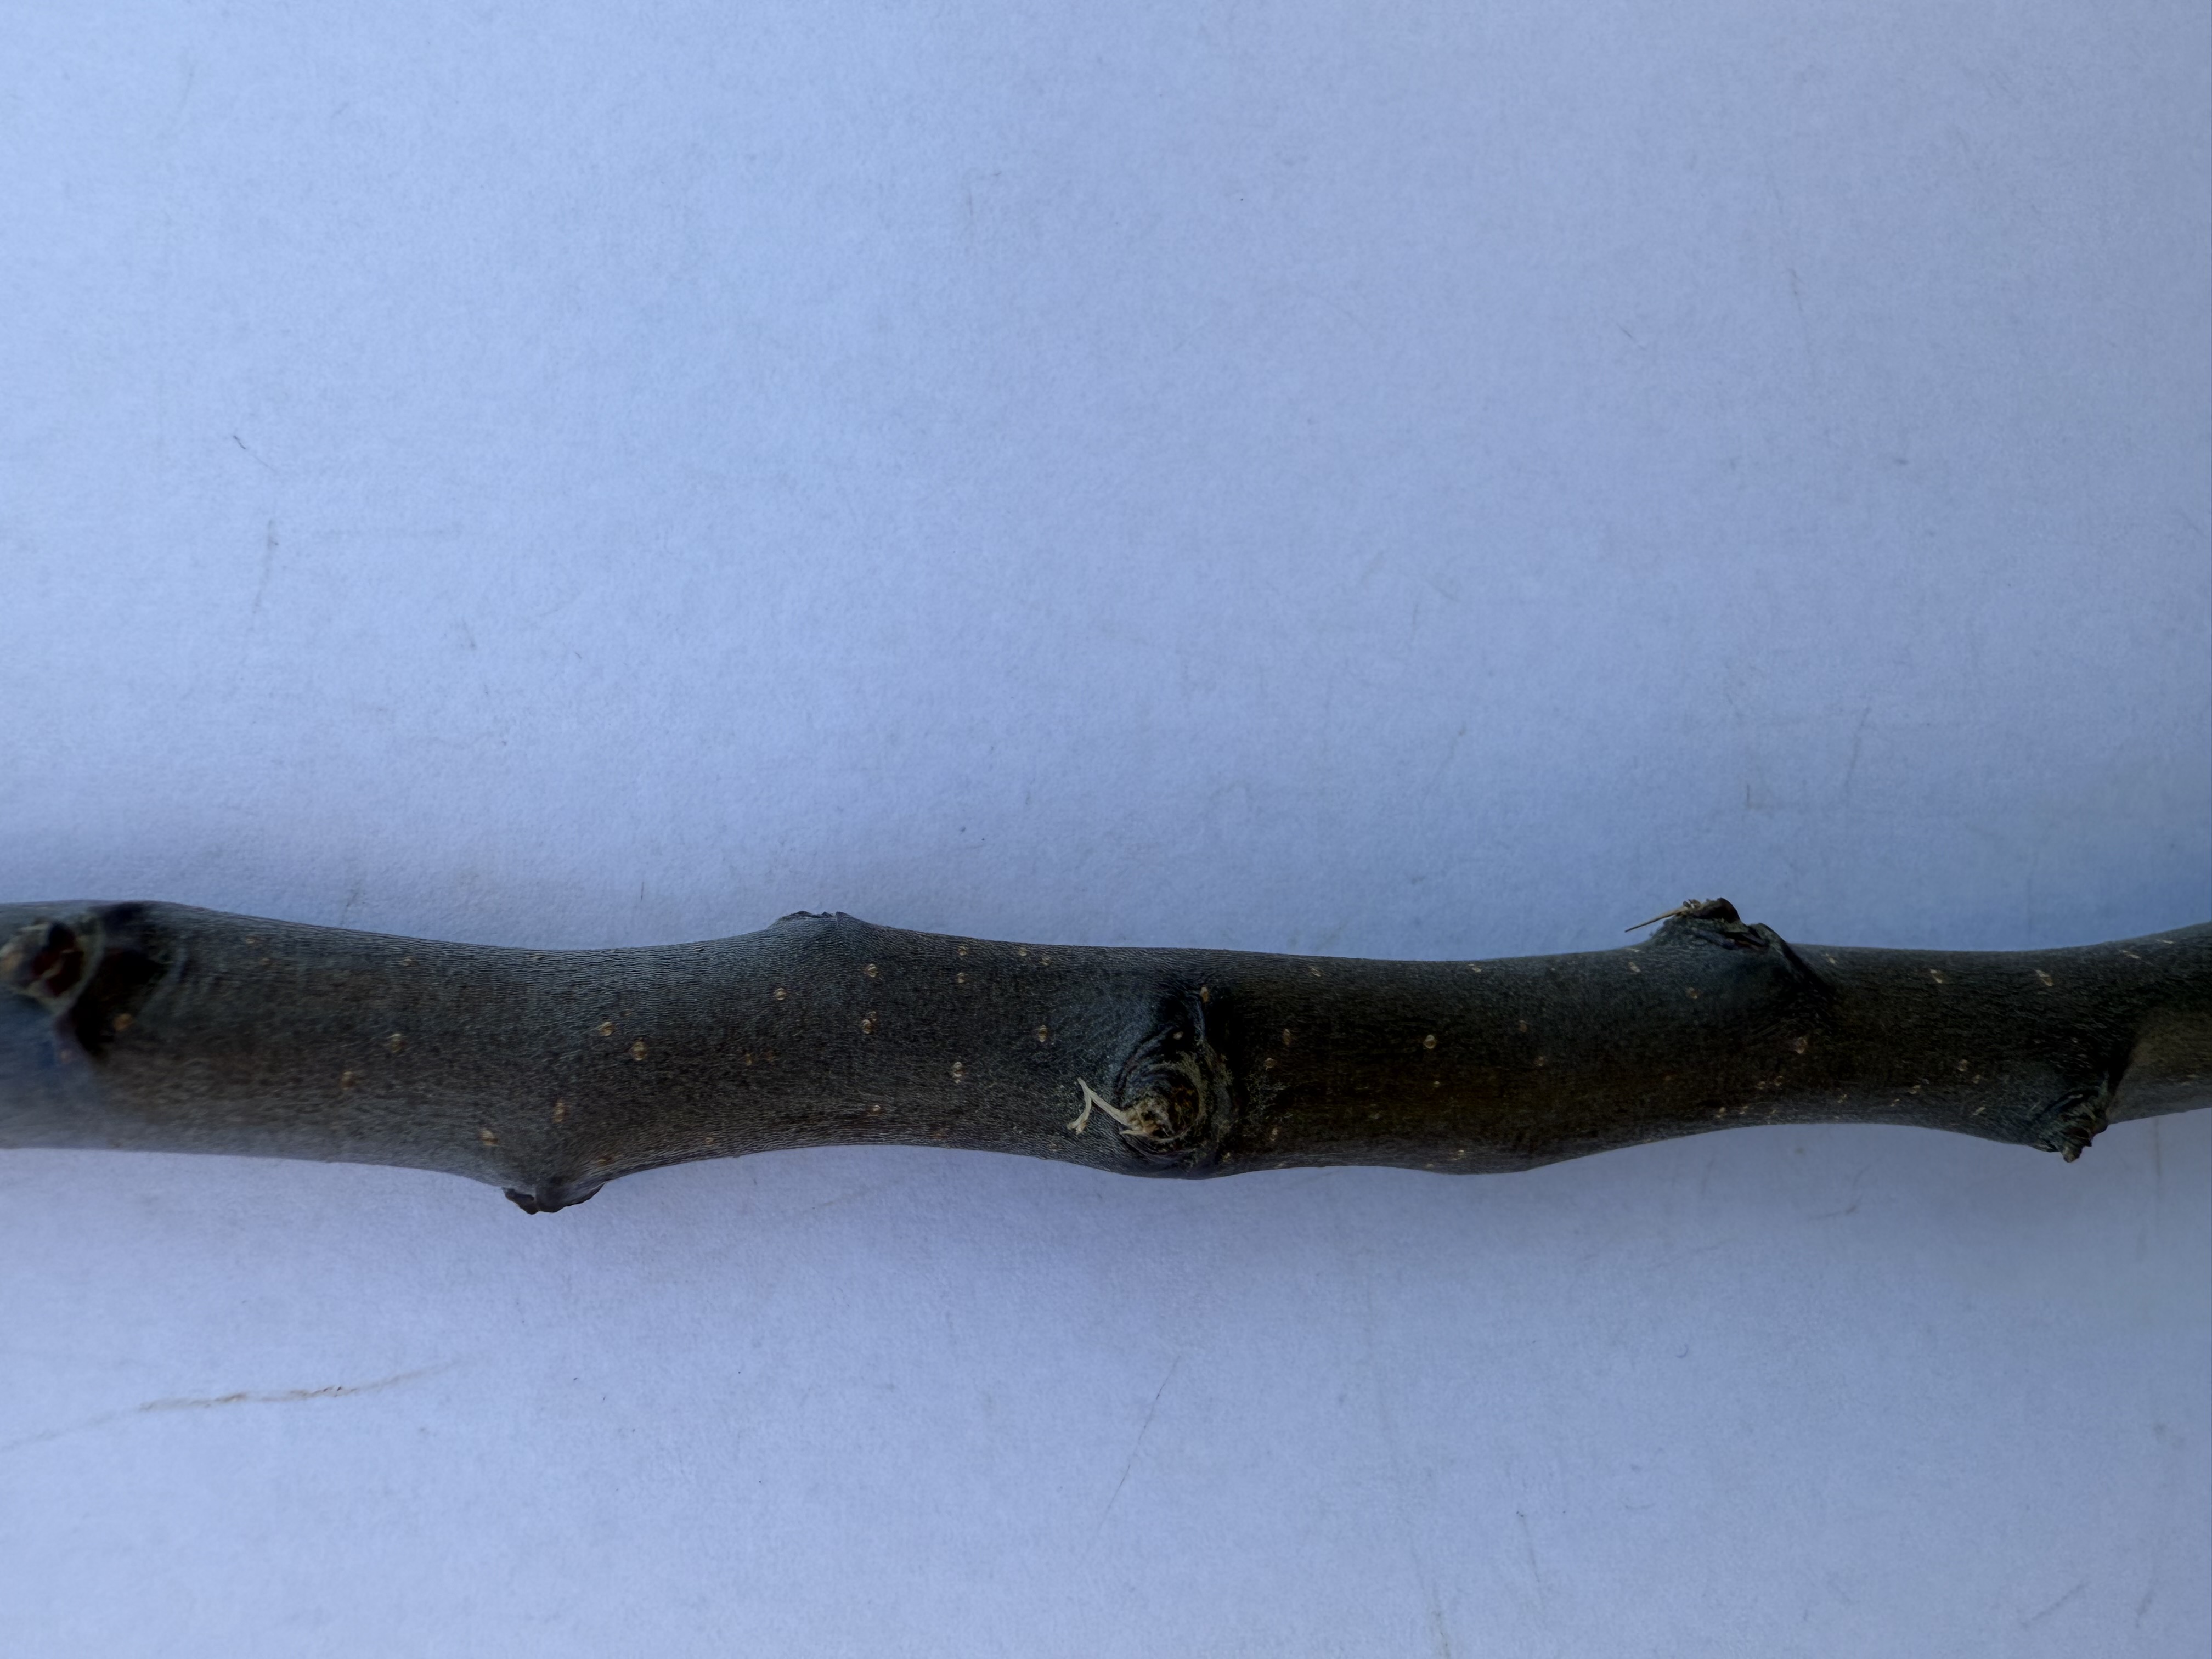
Variety: Redlove Apple